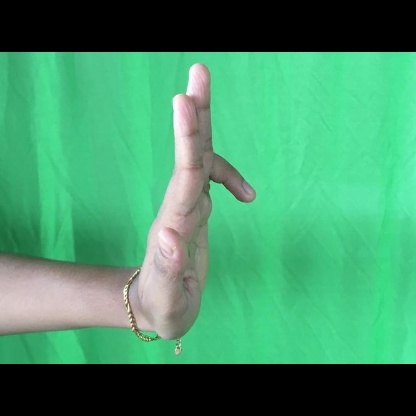
Mudra: Ardhapathaka